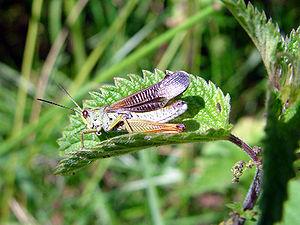
Stauroderus scalaris, le criquet jacasseur ou staurodère scalaire, est une espèce d'orthoptères appartenant à la famille des acrididés.